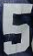
Number: 5